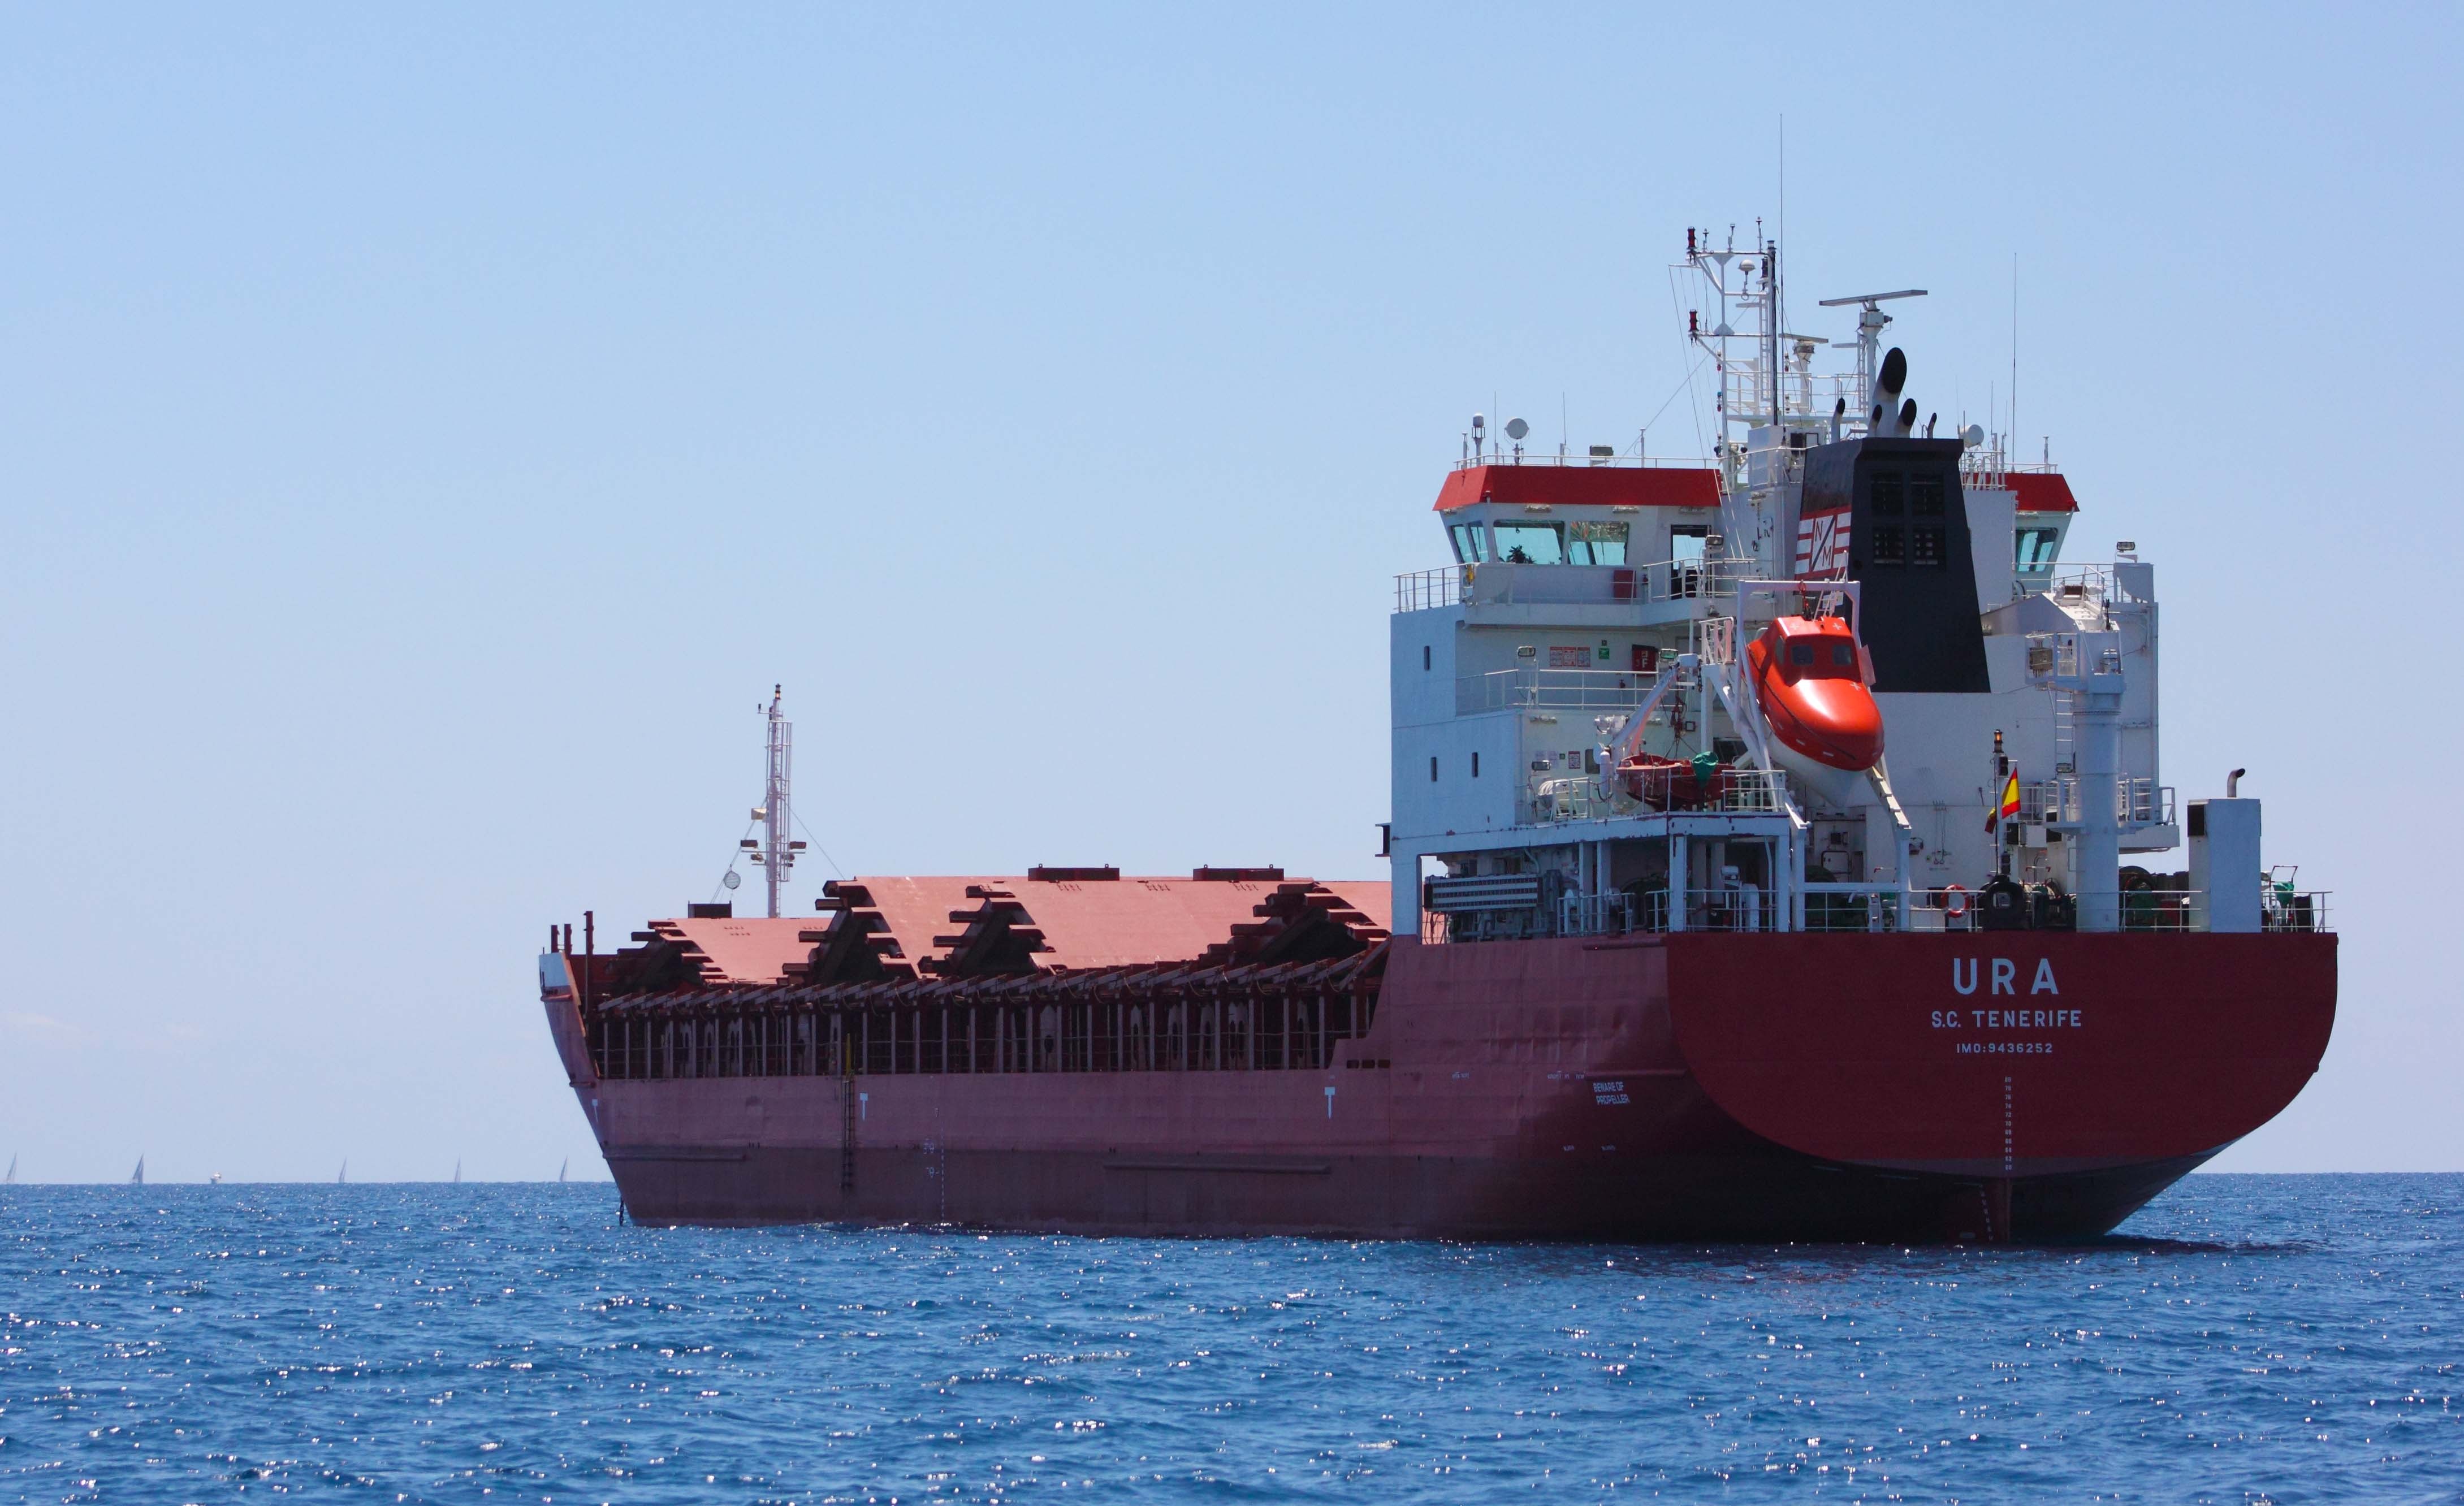
sea, ocean, boat, ship, vehicle, cargo ship, channel, tugboat, watercraft, stern, container ship, browse, fishing vessel, freight transport, oil tanker, cargo boat, tank ship, bulk carrier, research vessel, floating production storage and offloading, anchor handling tug supply vessel, platform supply vessel, reefer ship, roll on roll off, heavy lift ship, chemical tanker